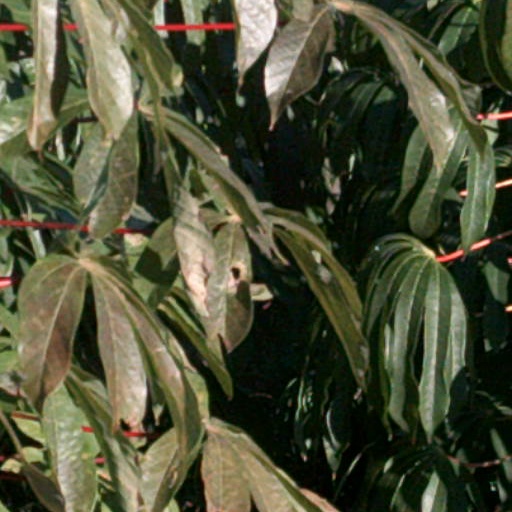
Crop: cassava